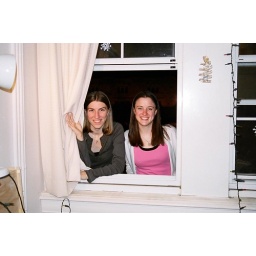
randoms in my 3rd floor window